Vietnamese cuisine

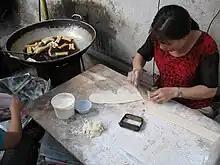
Cutting dough and "rán" quẩy

Daily meals of Vietnamese people are quite different from Vietnamese foods served in restaurants or stalls. A typical meal for the average Vietnamese family would include: